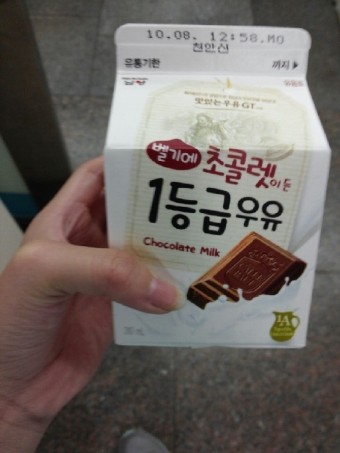
Label: paper